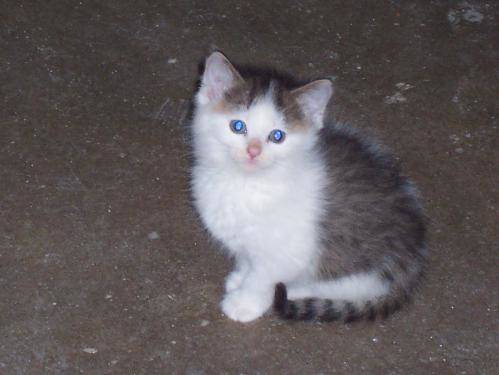
Label: cat